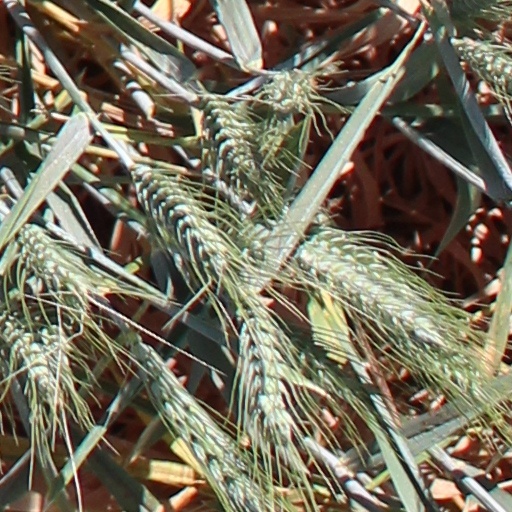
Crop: wheat